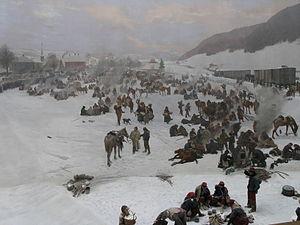
Le Panorama Bourbaki est une peinture cylindrique de 10 mètres de haut sur 35,6 mètres de diamètre, conservée dans un musée consacré à Lucerne en Suisse. C'est l'une des rares de ces peintures géantes en vogue au XIXᵉ siècle à avoir été conservée à ce jour. Due au peintre suisse Édouard Castres, elle représente avec réalisme un épisode de la guerre franco-prussienne de 1870-1871 : la débâcle de l'armée Bourbaki de janvier 1871 et son internement en Suisse où elle avait cherché refuge. Elle illustre aussi l'une des premières actions humanitaires d'envergure de la Croix-Rouge.